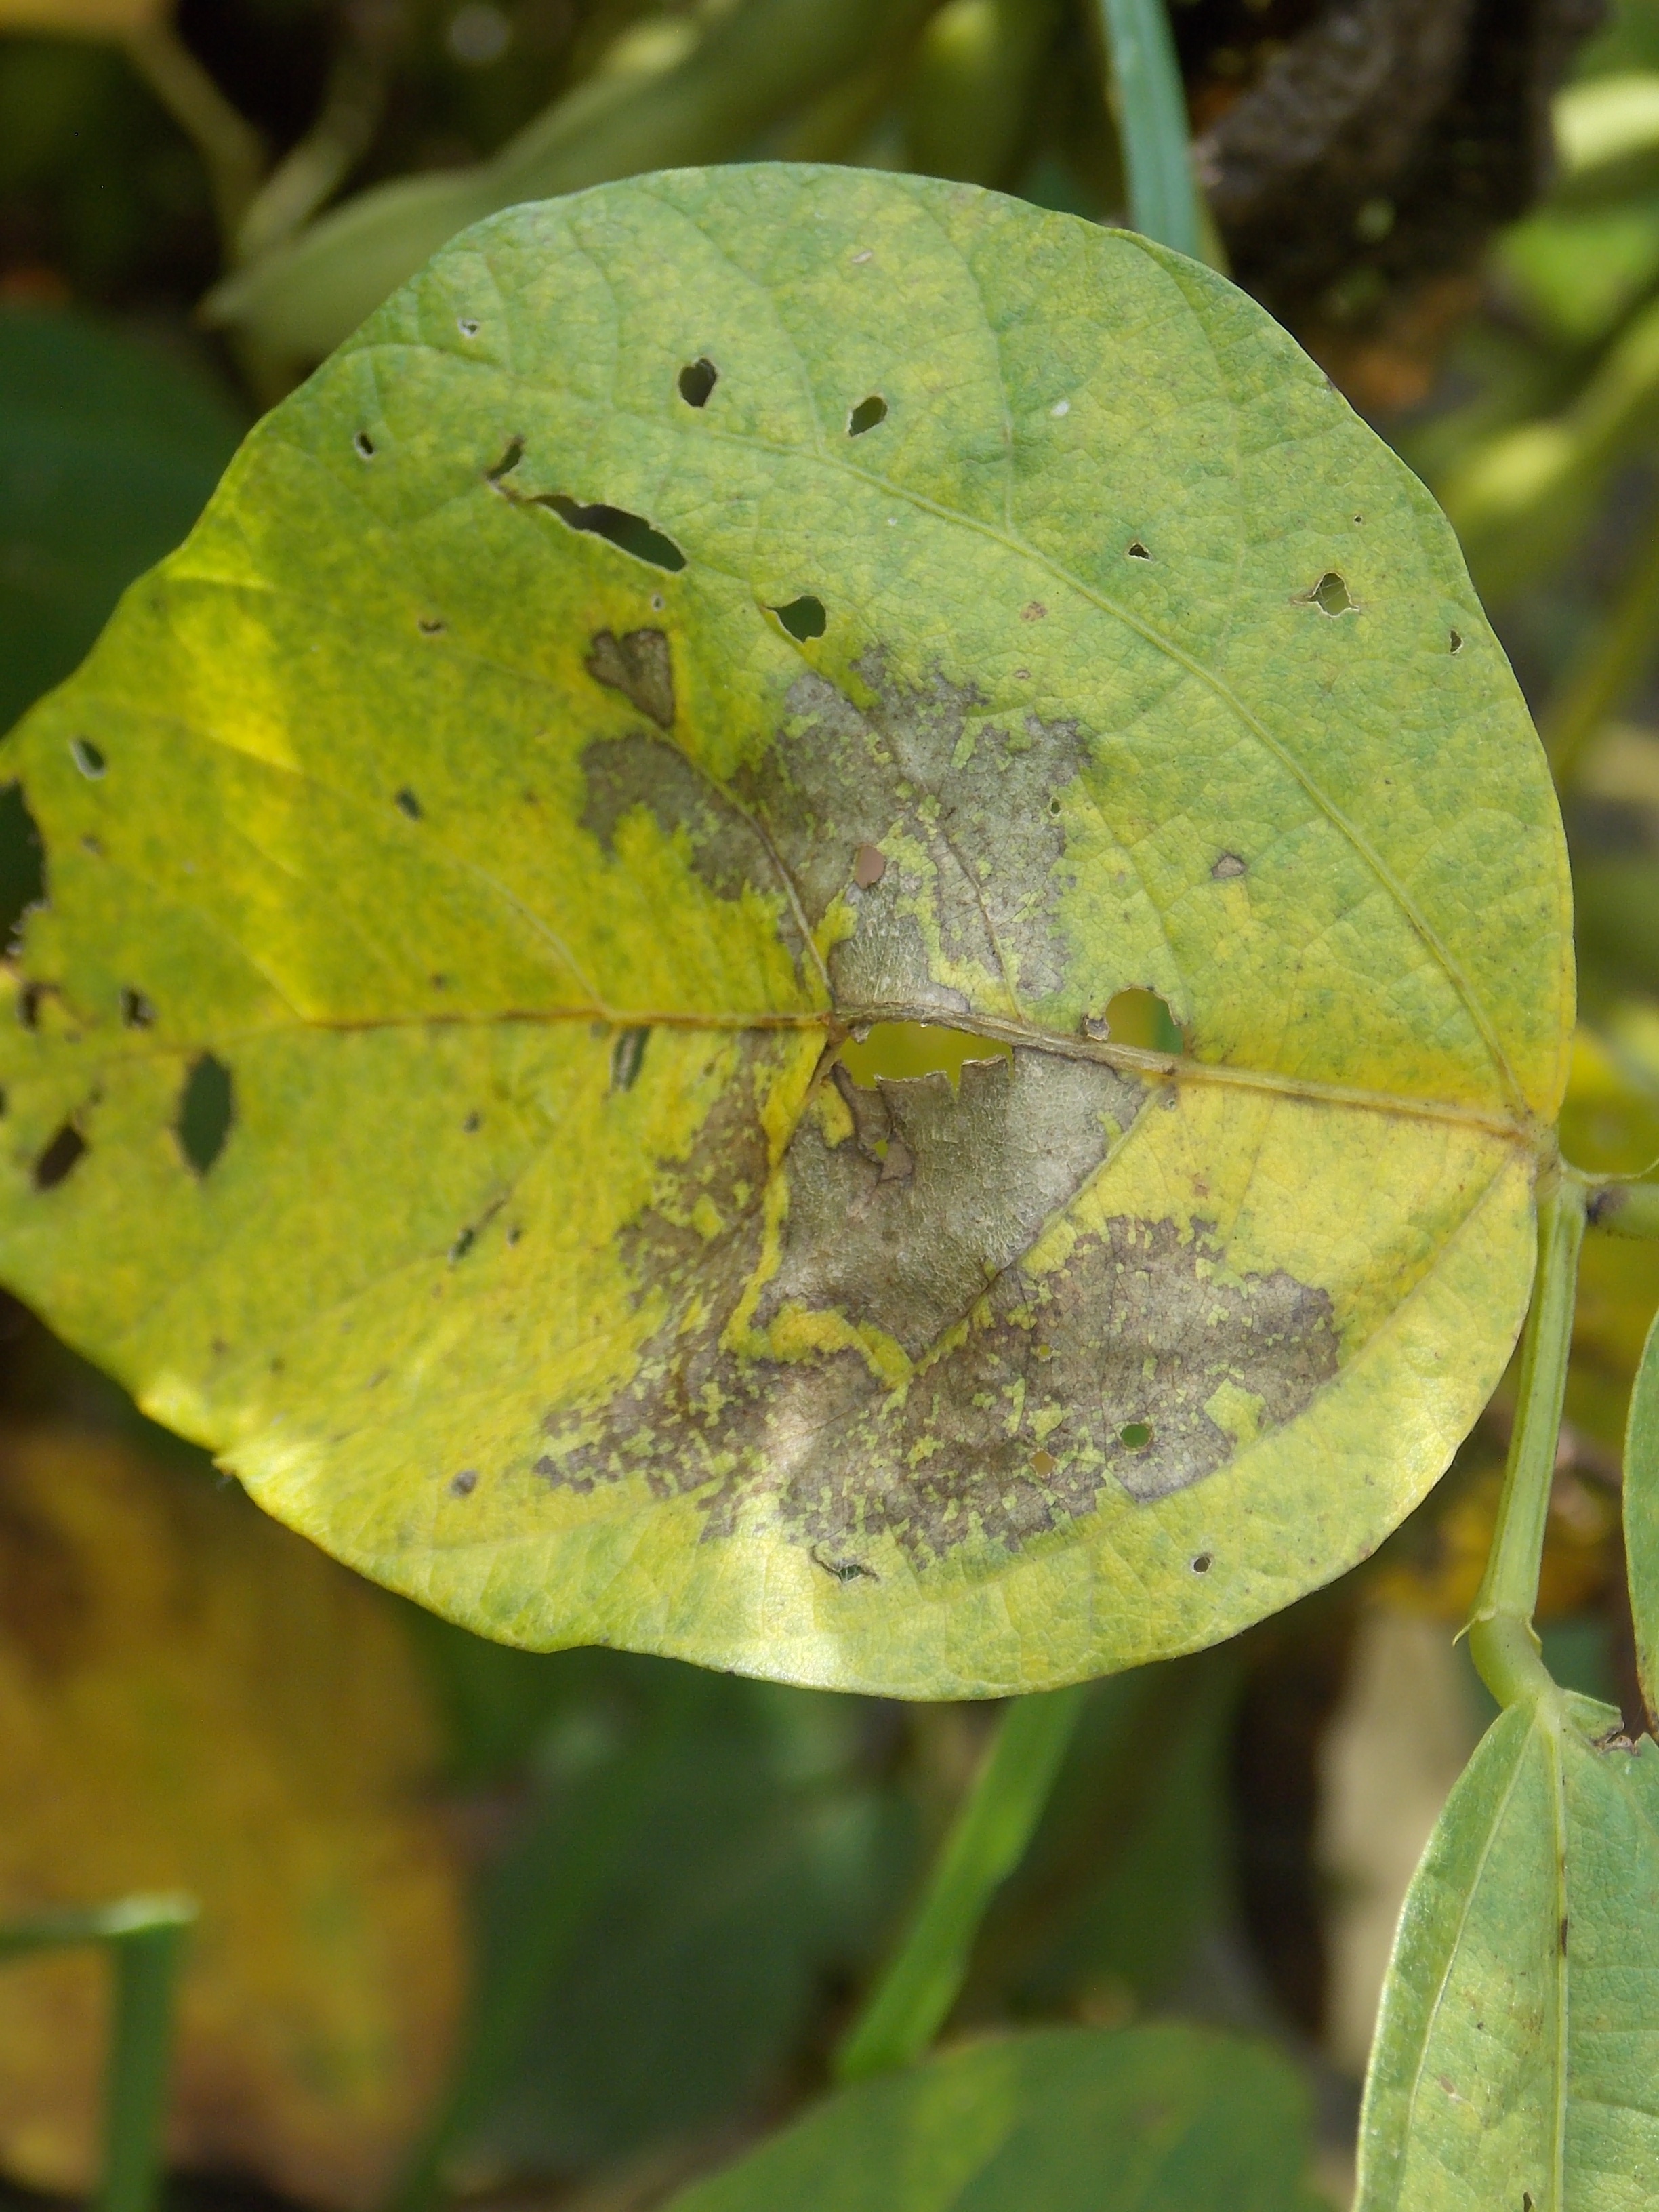
Label: Disease